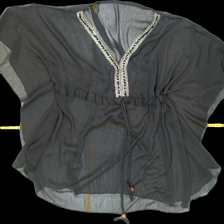
View: front
Type: Blouse
Category: Ladies
Brand: Not Applicable
Colors: Black
Material: 100%polyester
Pattern: Glitter
Cut: Loose, V-collar
Season: All
Trend: No trend
Stains: Yes
Damage: 0
Price range: 50-100
Recommended usage: Export